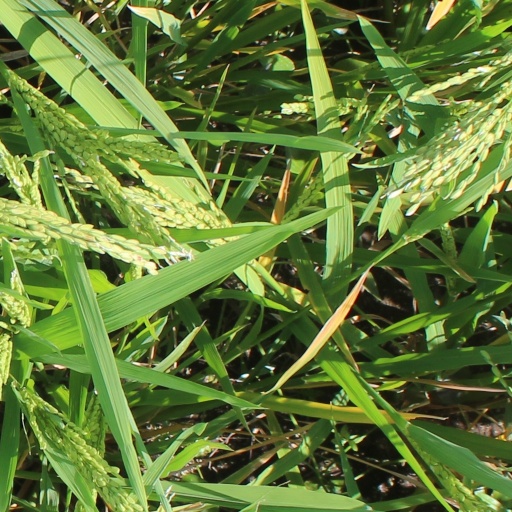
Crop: rice